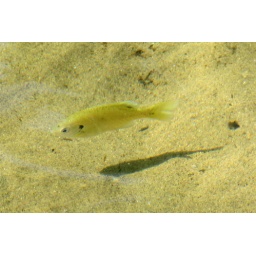
Taken through the lake water in Salmon Lake (this is not a salmon!)